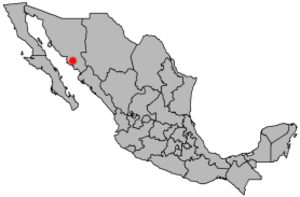
Ciudad Obregón
Ciudad Obregón
Ciudad Obregón er den næststørste by i den mexikanske delstat Sonora. Byen er beliggede i kommunen Cajeme i det sydlige Sonora. Navnet Cajeme var også navnet på byen frem til den fik sit nuværende navn fra Álvaro Obregón i 1928.